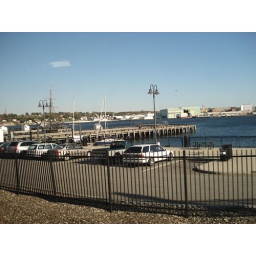
Kip says they make submarines in that light green building across the water